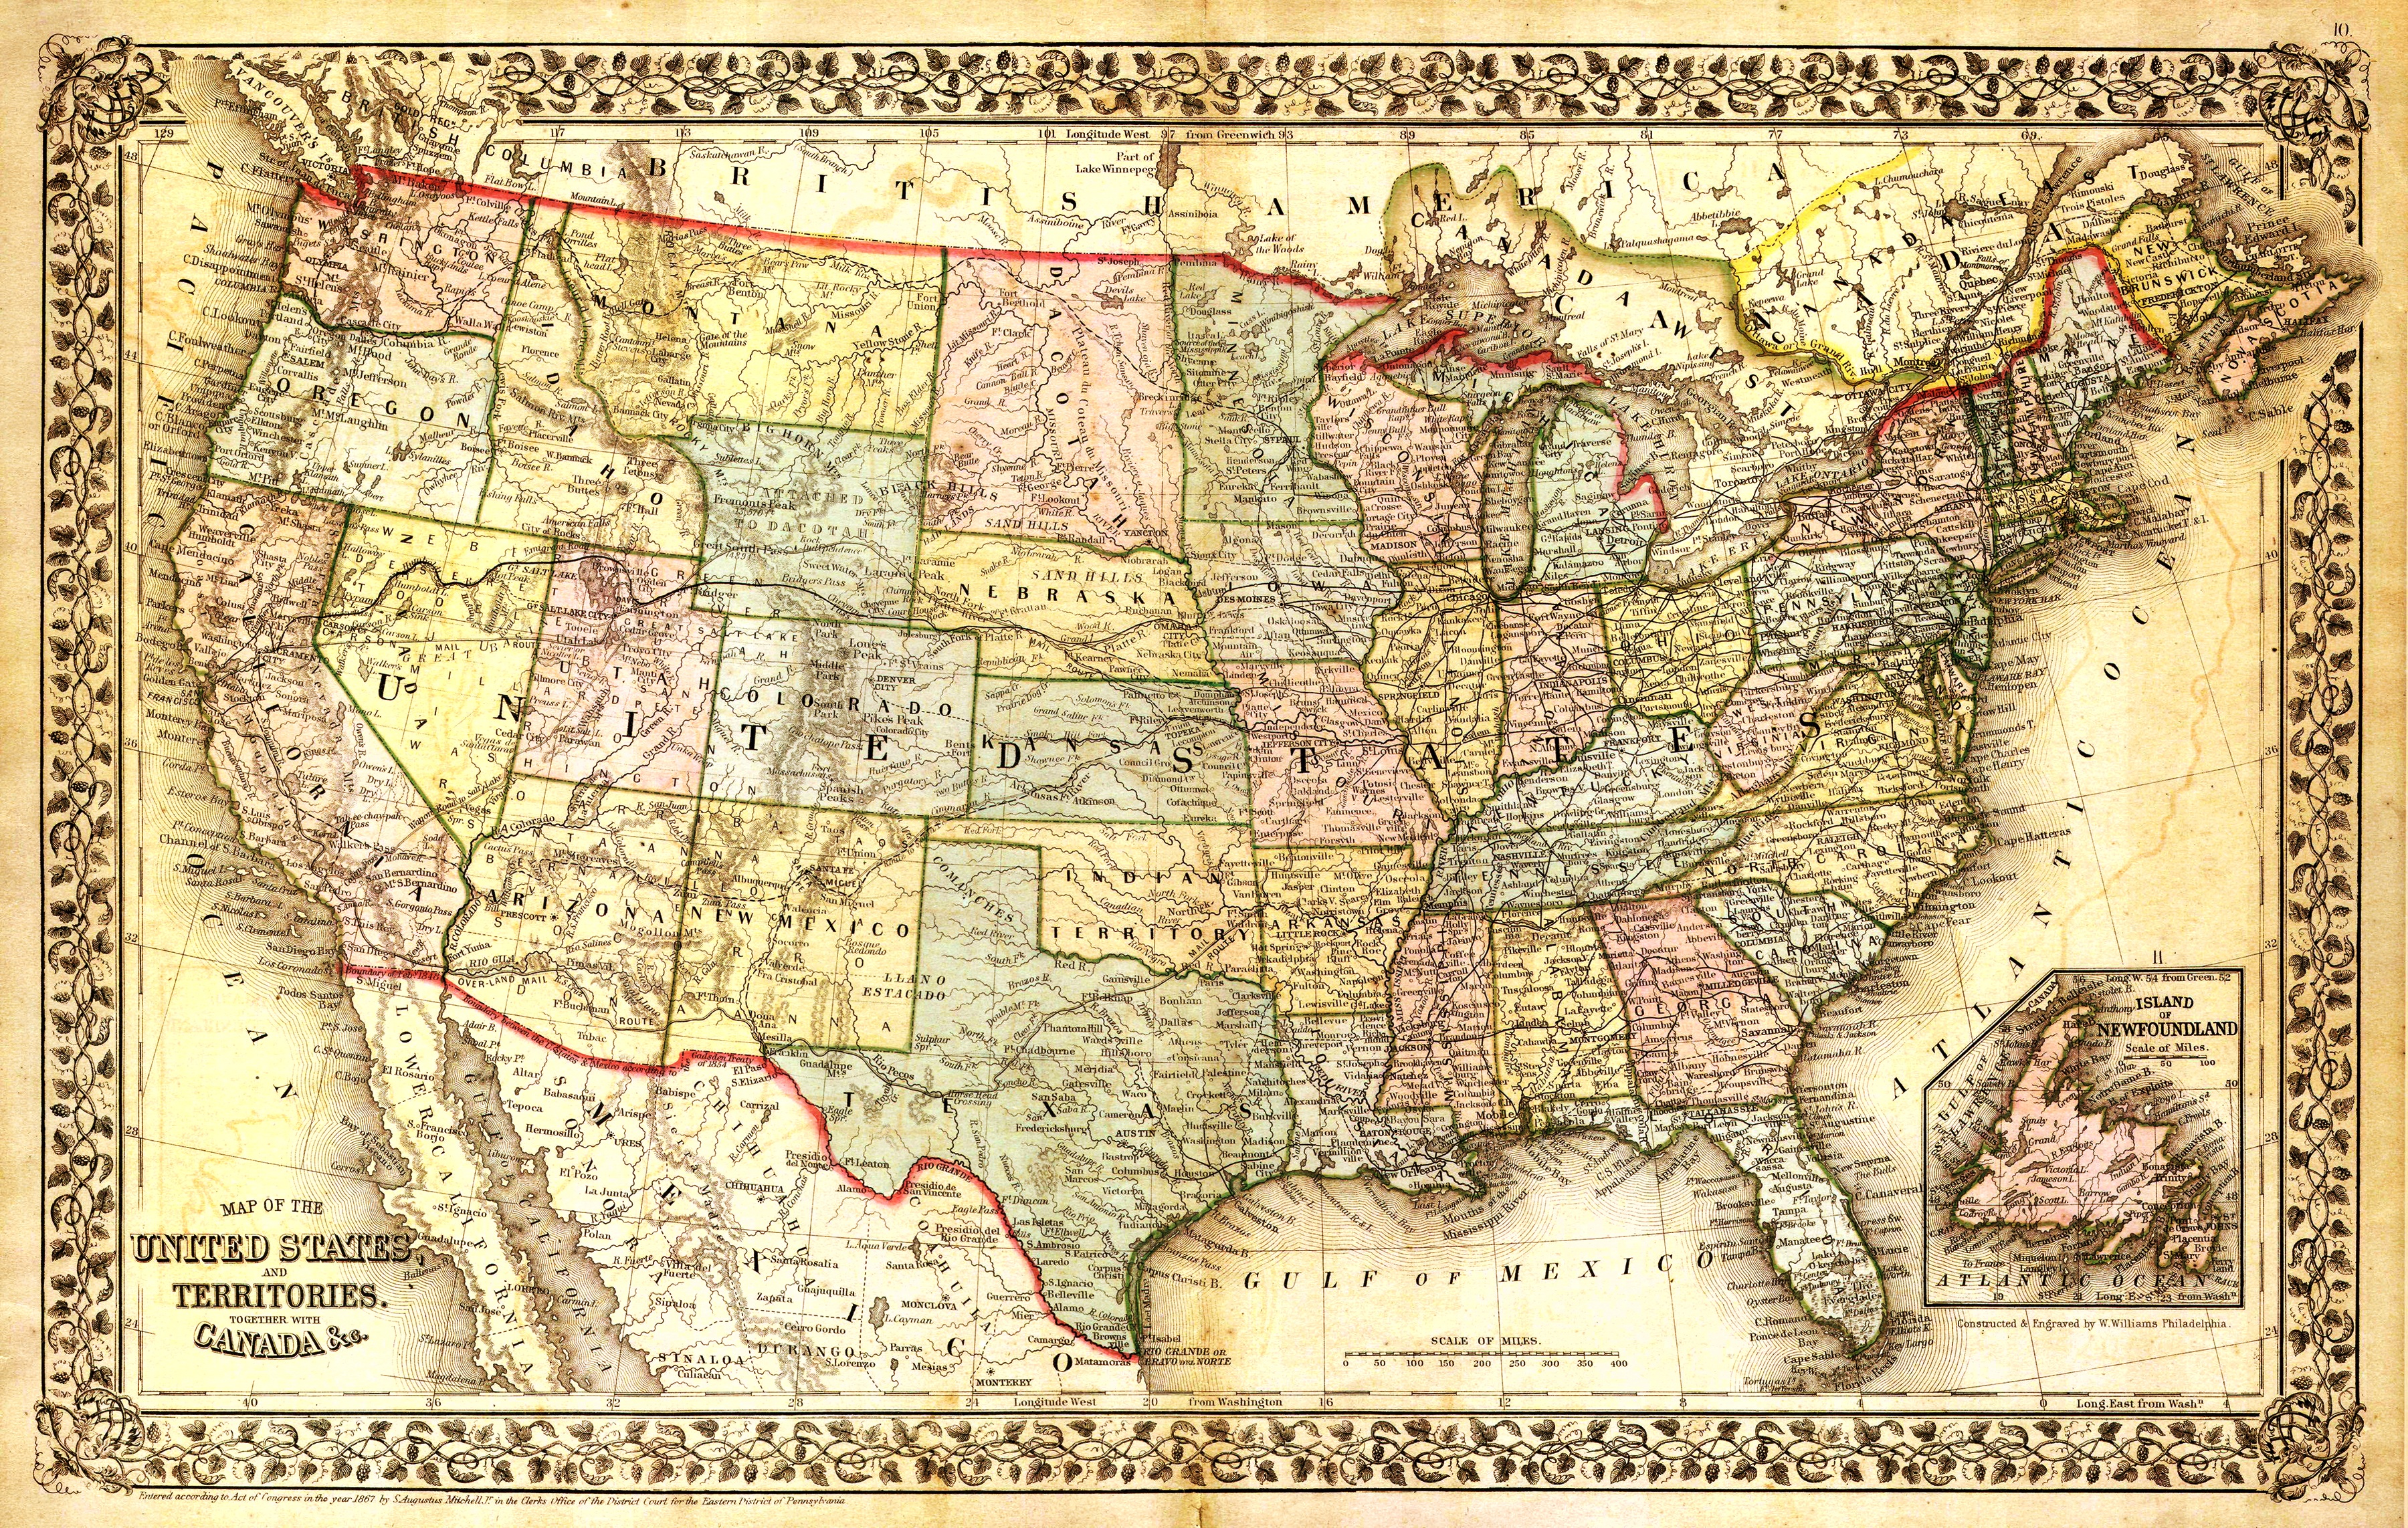
usa, map, atlas, history, middle ages, north america, old map, ancient history, united states map, north america map, antique map